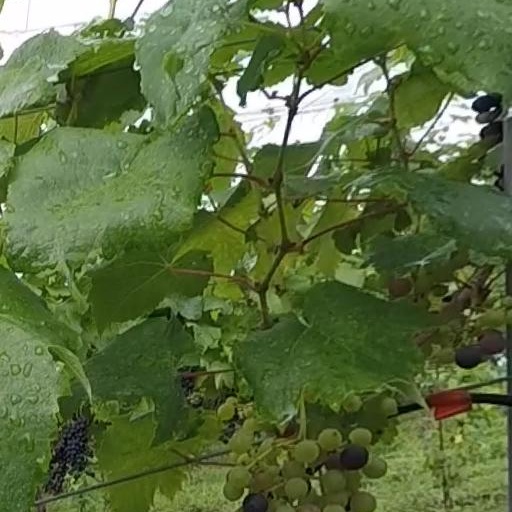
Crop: grape